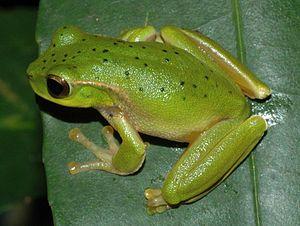
Dryopsophus barringtonensis est une espèce d'amphibiens de la famille des Pelodryadidae.